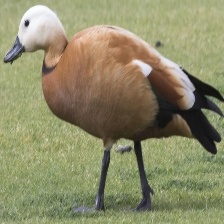
Species: RUDDY SHELDUCK
Scientific name: TADORNA FERRUGINEA
ImageNet parent category: drake